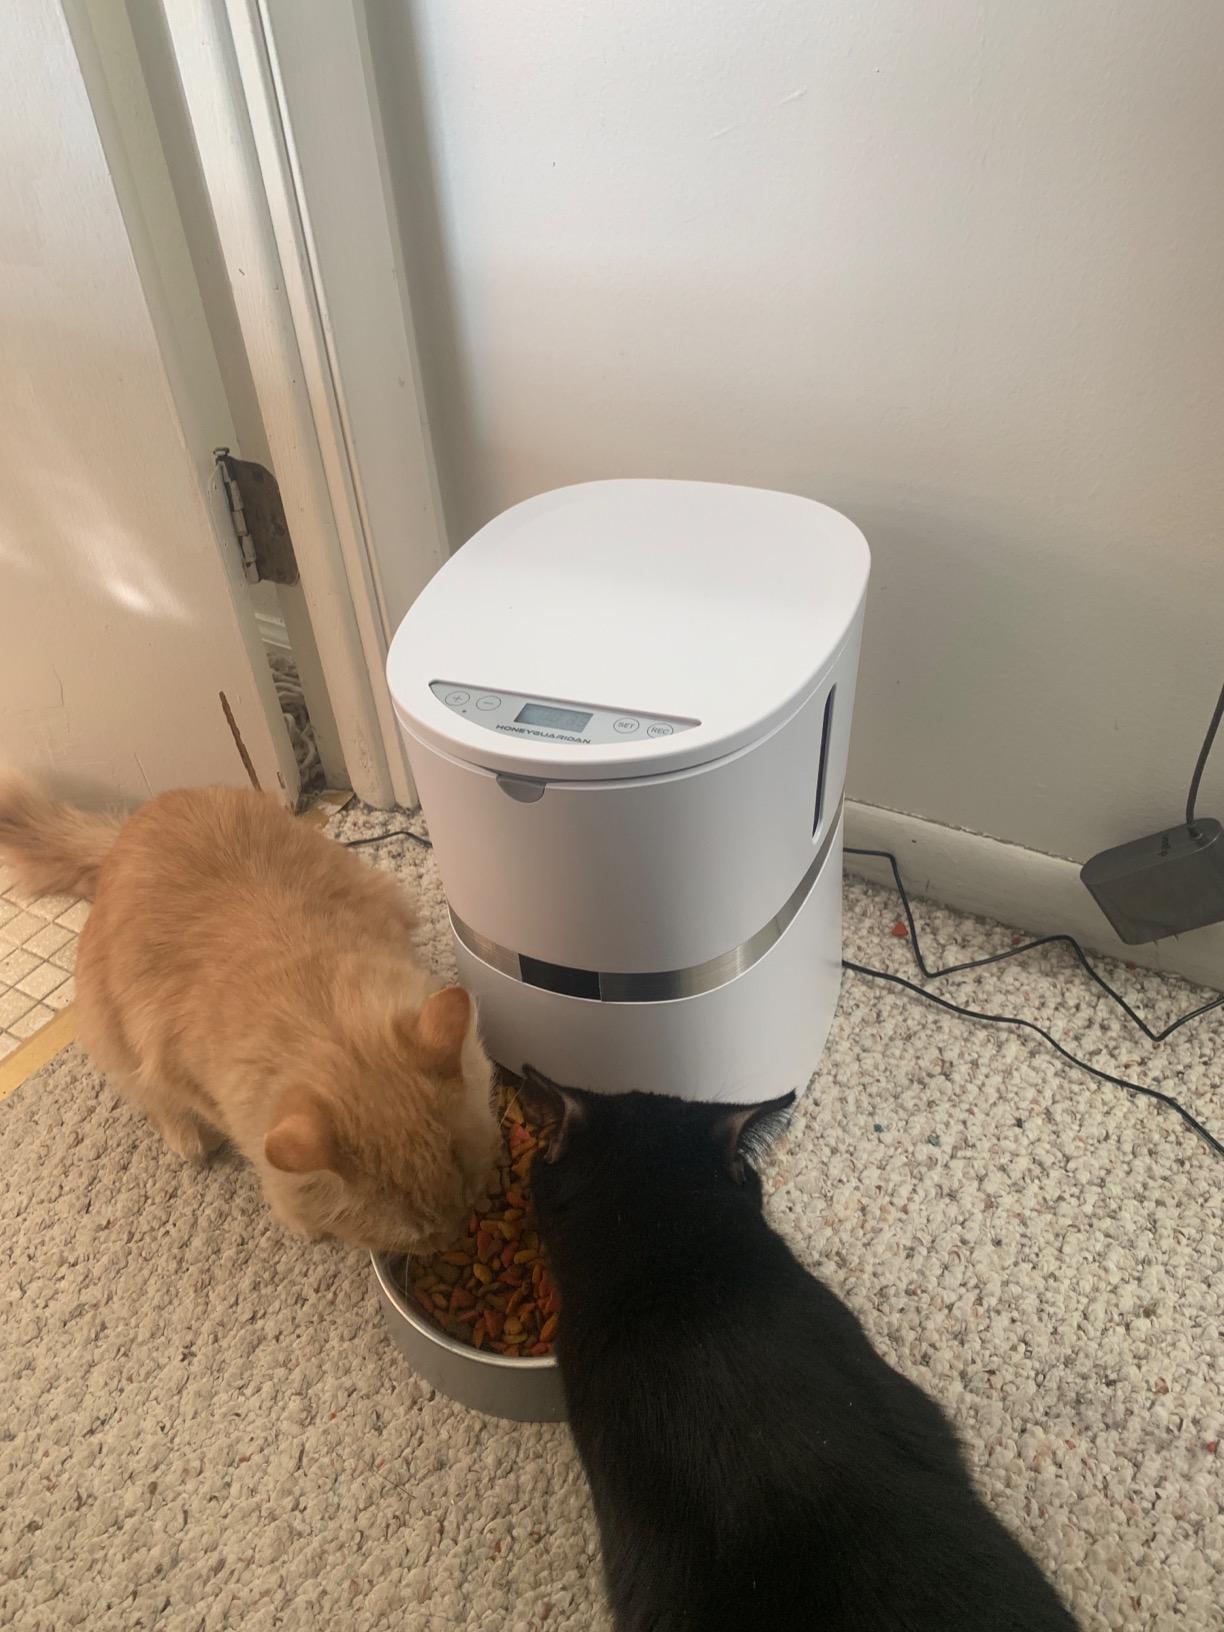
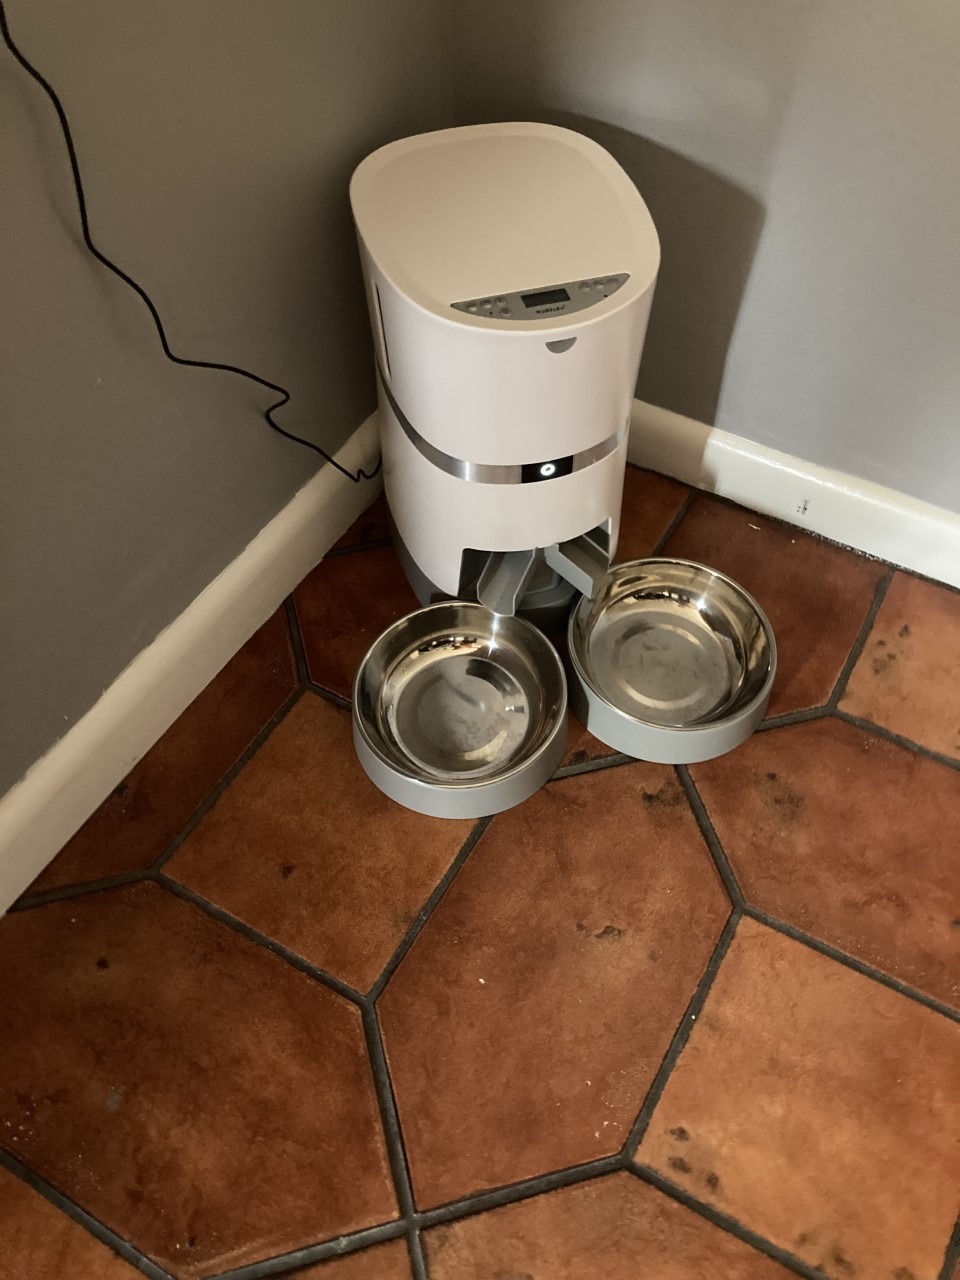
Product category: items_feeder
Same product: no